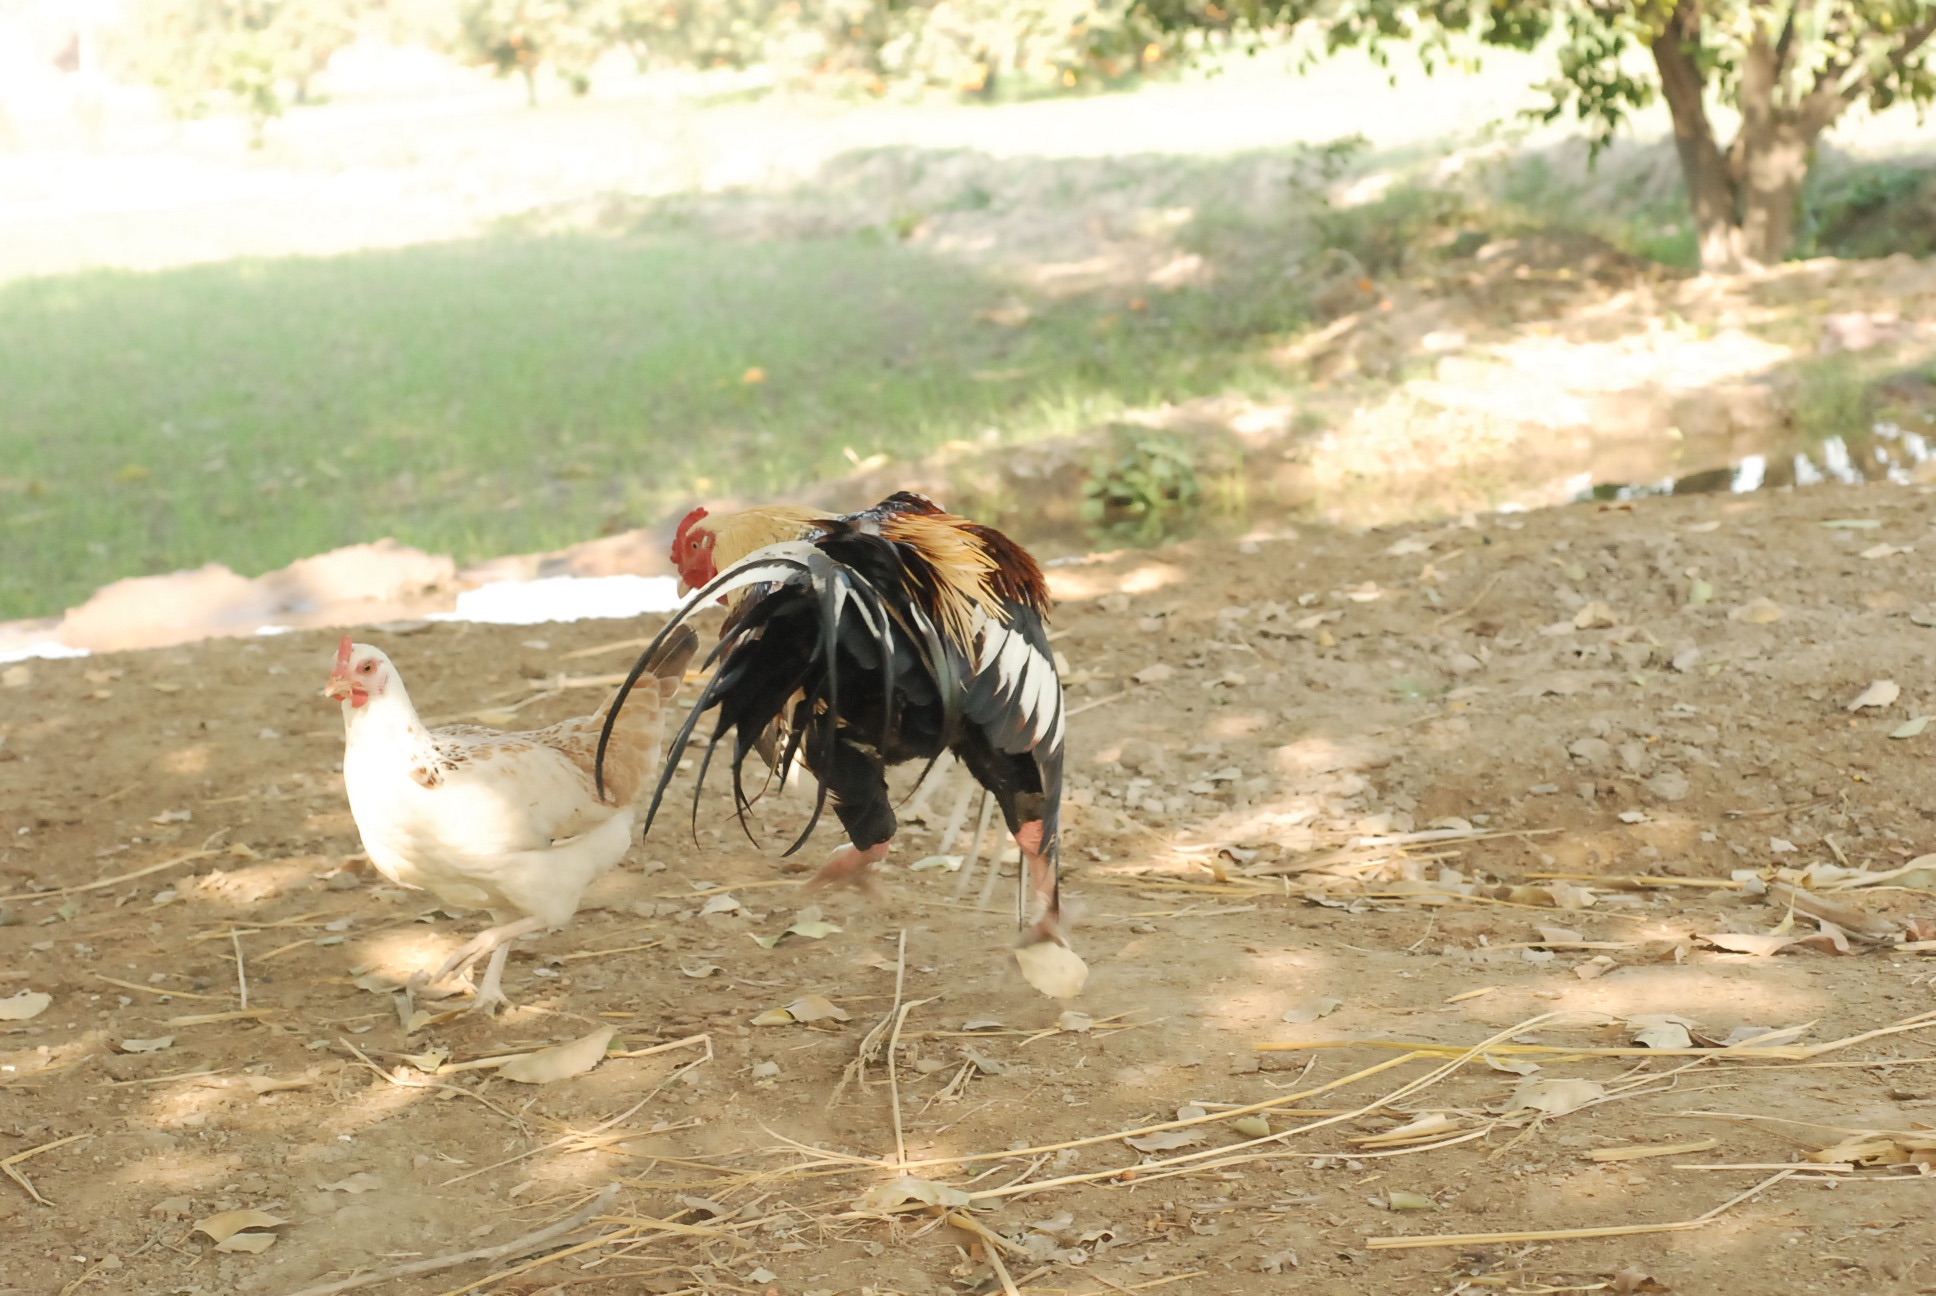
bird, wildlife, zoo, chicken, fauna, rooster, vertebrate